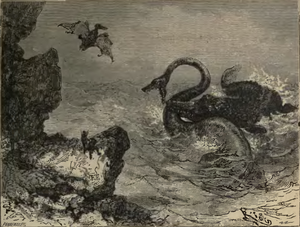
Illustration de Édouard Riou, page 11 du ""Voyage au centre de la Terre"" de Jules Verne"
Le genre littéraire des mondes perdus comprend des œuvres de fantasy ou de science-fiction dont l'intrigue porte sur la découverte d'un monde nouveau, hors de l'espace connu, hors du temps ou les deux. Il s'agit tout d'abord d'un sous-genre romanesque qui apparaît à la fin de l'ère victorienne et qui n'a rien perdu de sa popularité aujourd'hui. Selon Alain-Michel Boyer, un monde perdu est « un lieu retiré, isolé du monde moderne et du reste de l'humanité, dans une enclave préservée de l'histoire, au bout d'un étroit défilé que barrent de hautes parois rocheuses, où un groupe d'hommes et de femmes vit sa vie propre, dans l'ignorance la plus totale de ce qui est advenu ailleurs: cette communauté est un rameau détaché de civilisations occidentales disparues ou un isolat échappé à l'anéantissement et situé à un stade antérieur de l'évolution ».